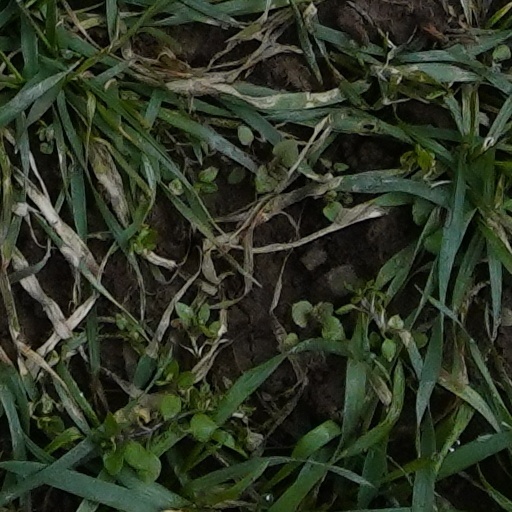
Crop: wheat